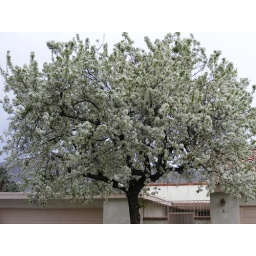
A tree in full bloom with white flowers. Rancho Mirage, CA. Feb. 14, 2008